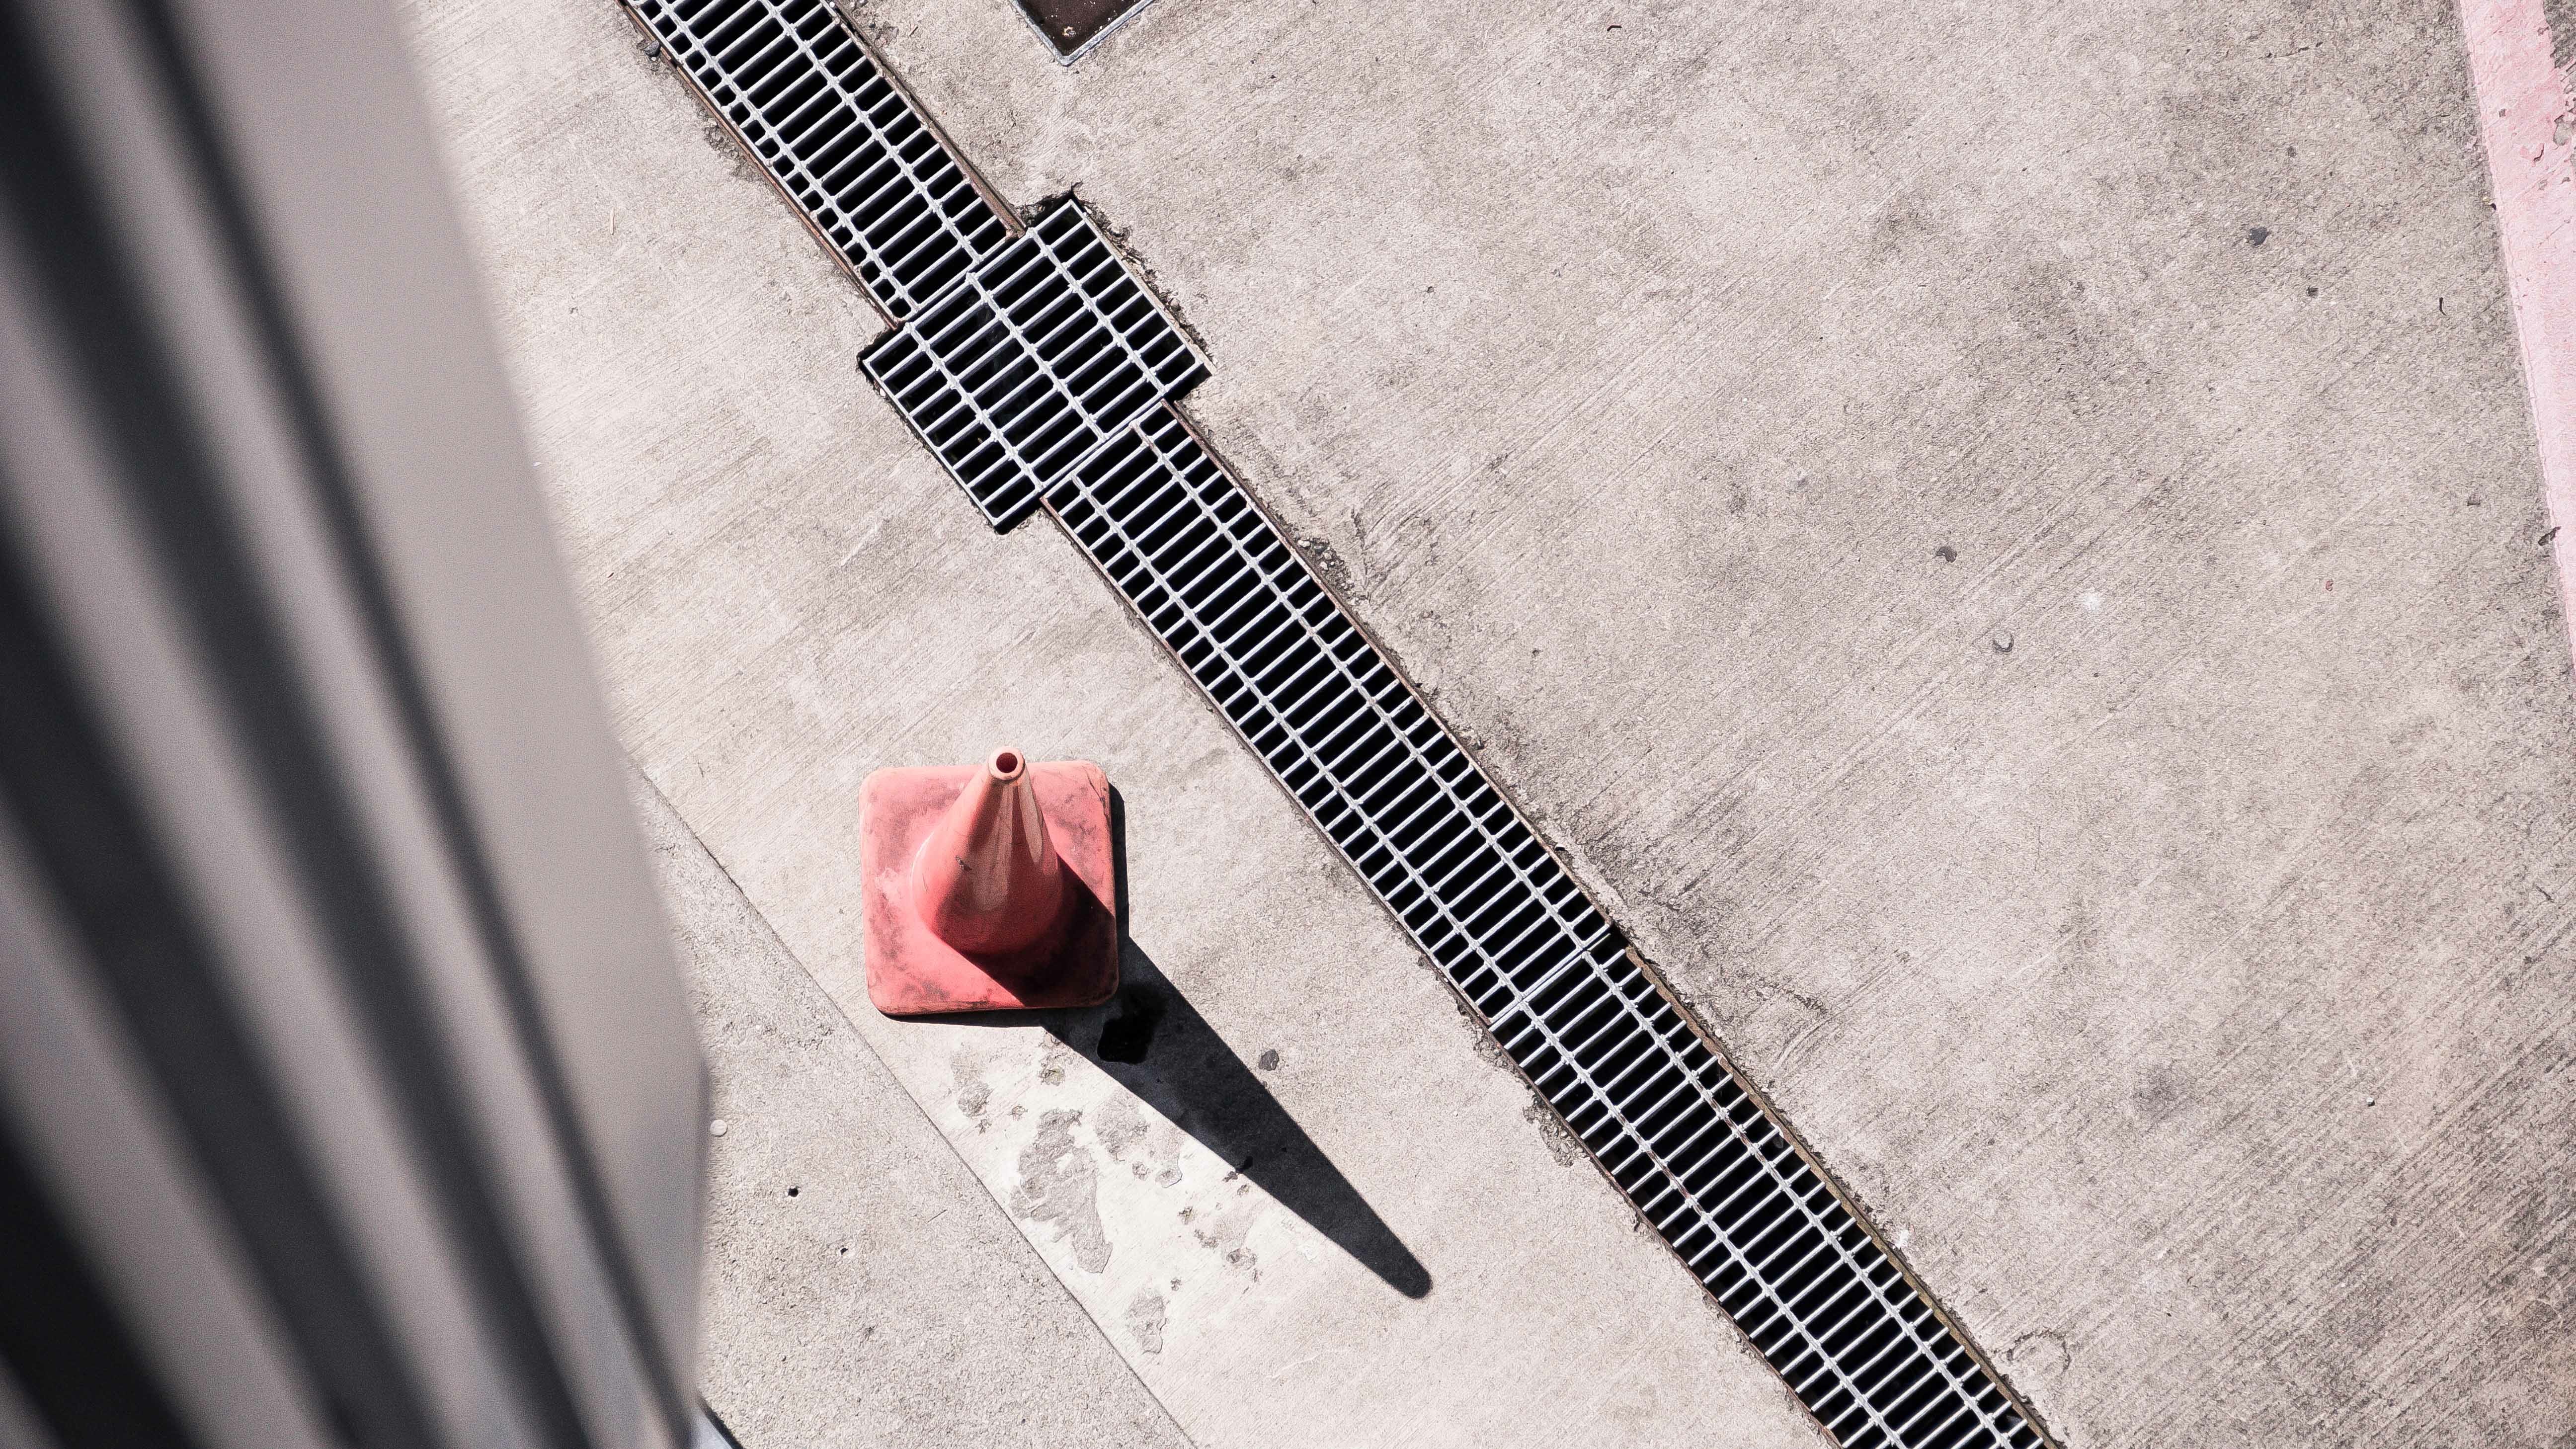
hand, guitar, color, clothing, black, musical instrument, zipper, string instrument, plucked string instruments